East Coast Derby

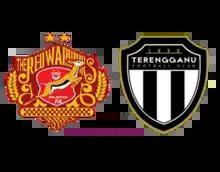
Logo of Kelantan FA vs Terengganu FC

East Coast Derby is the name given to a football derby match between Malaysian teams Kelantan and Terengganu. The rivalry between the teams has developed since the 1980s and was known for the intense fan engagement on both sides.